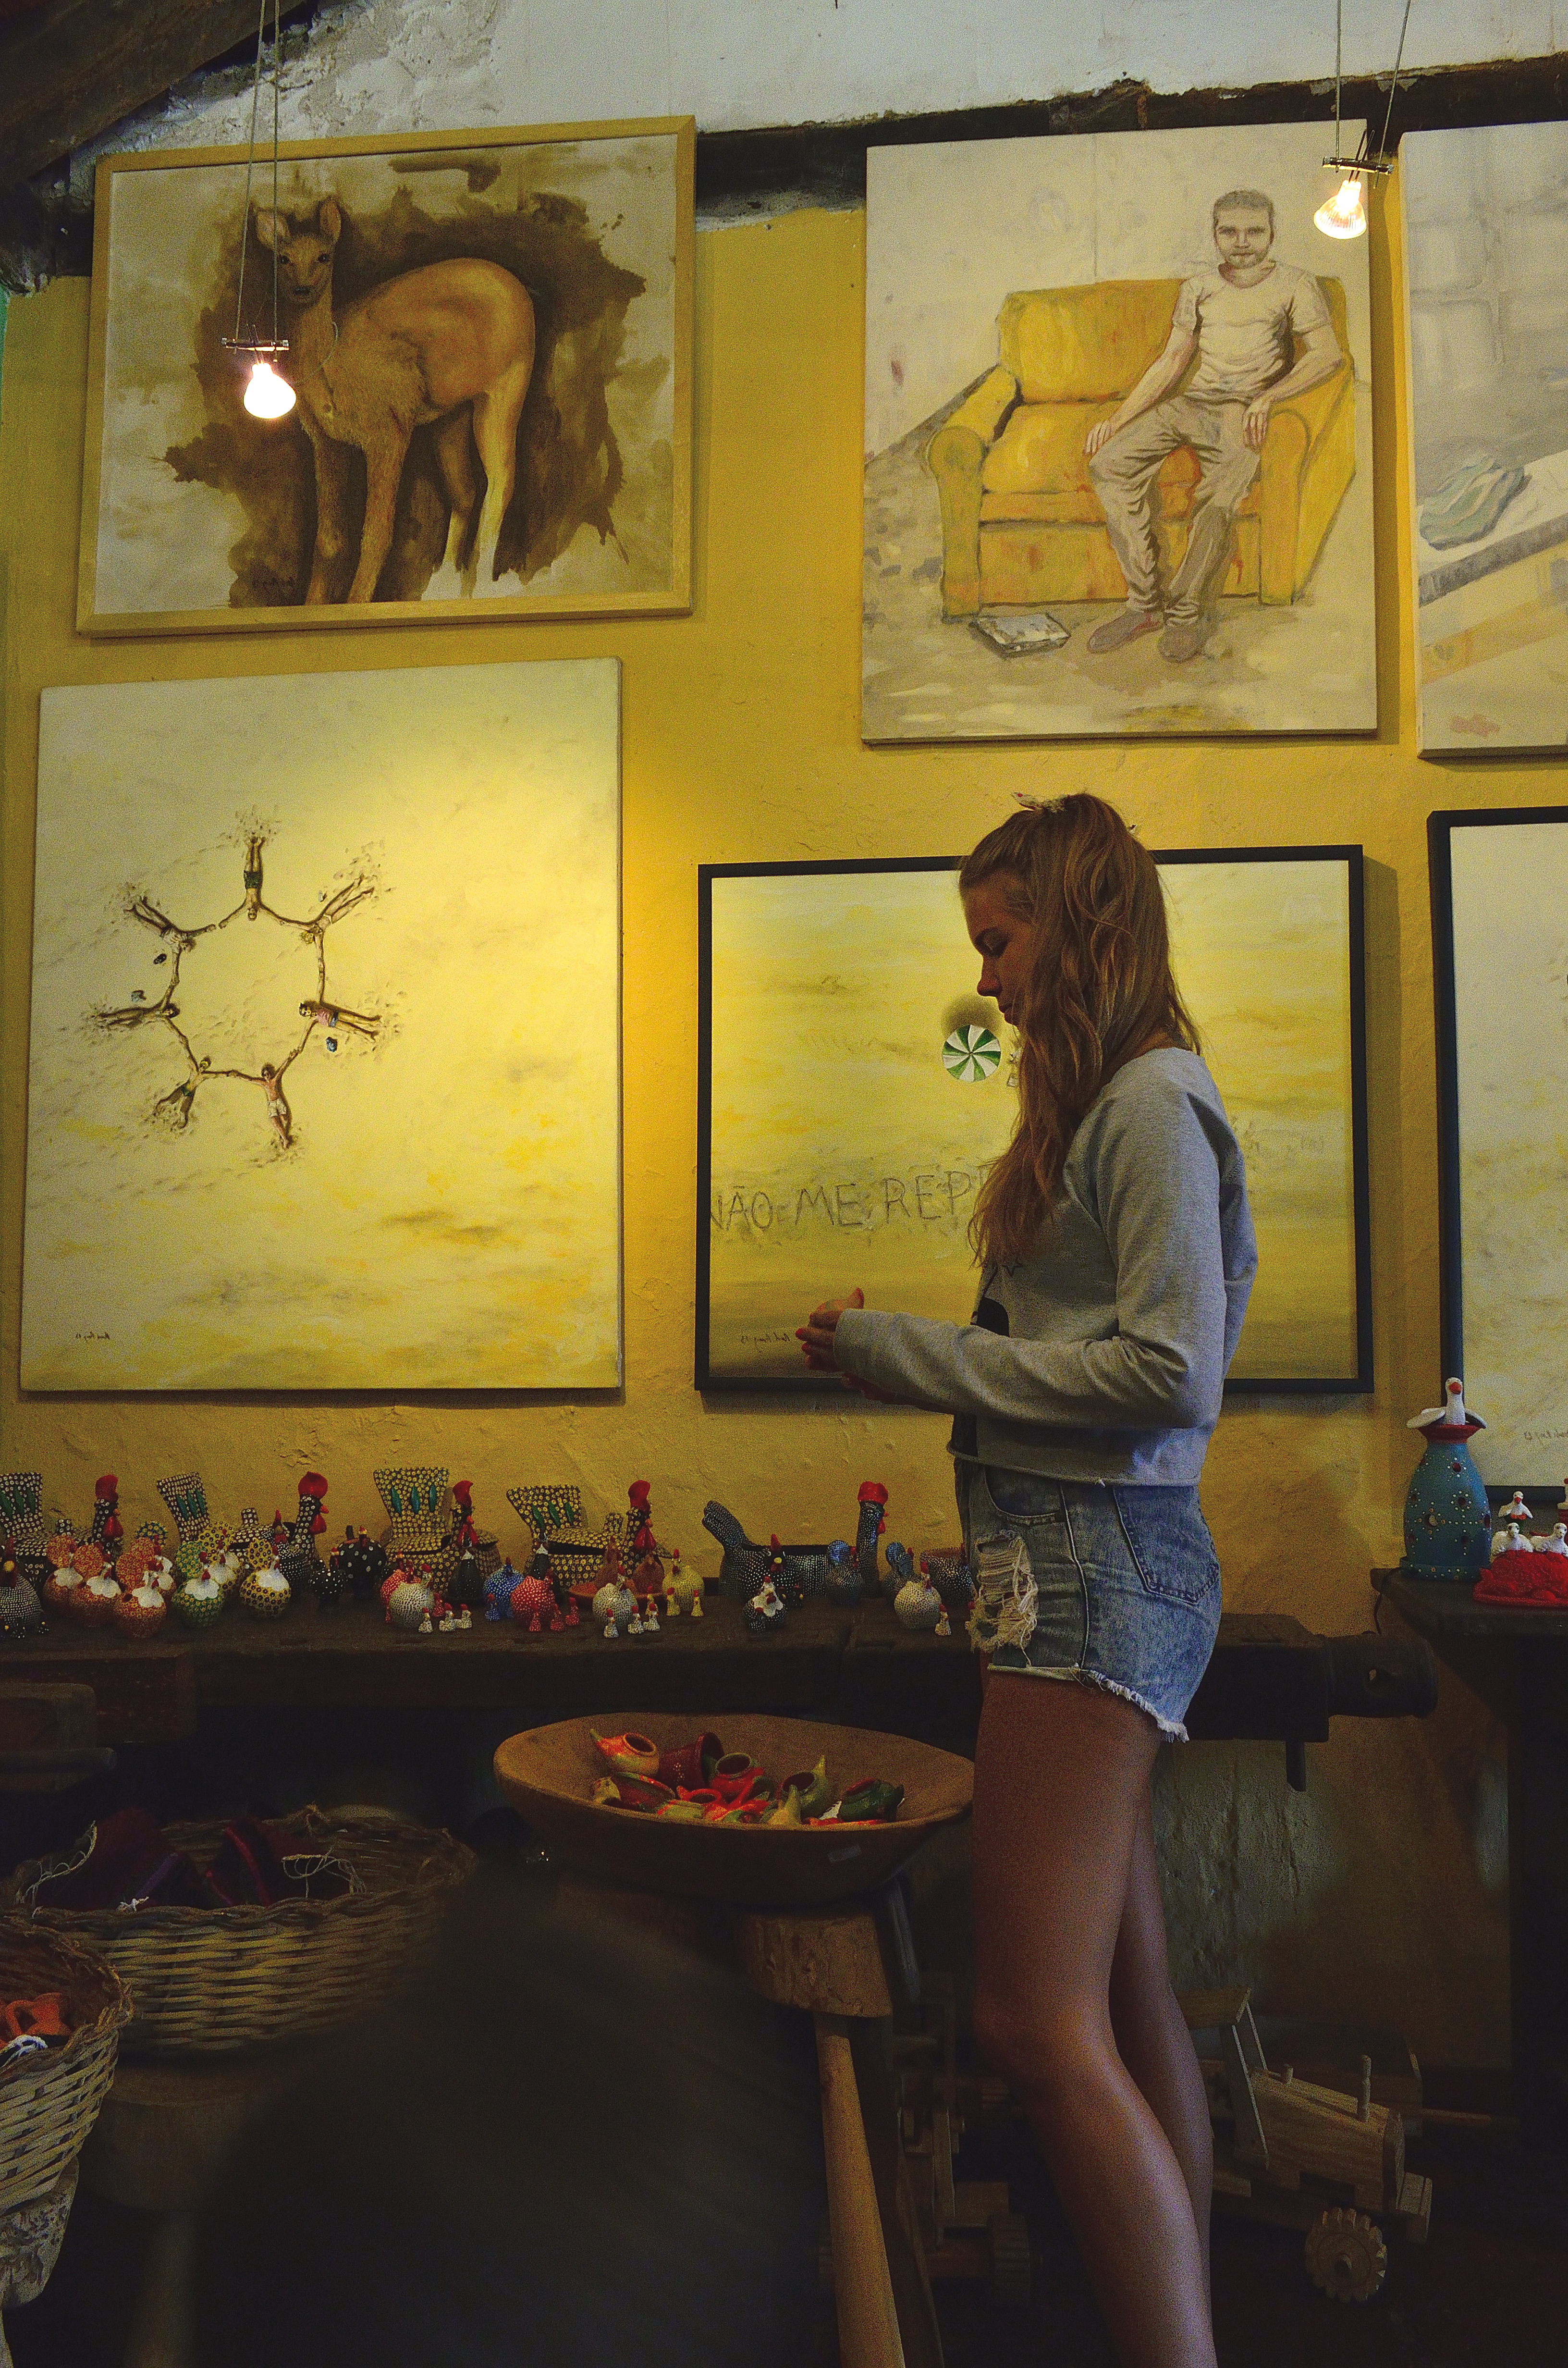
painting, art, brasil, tourist attraction, florianopolis, santacatarina, santoantoniodelisboa